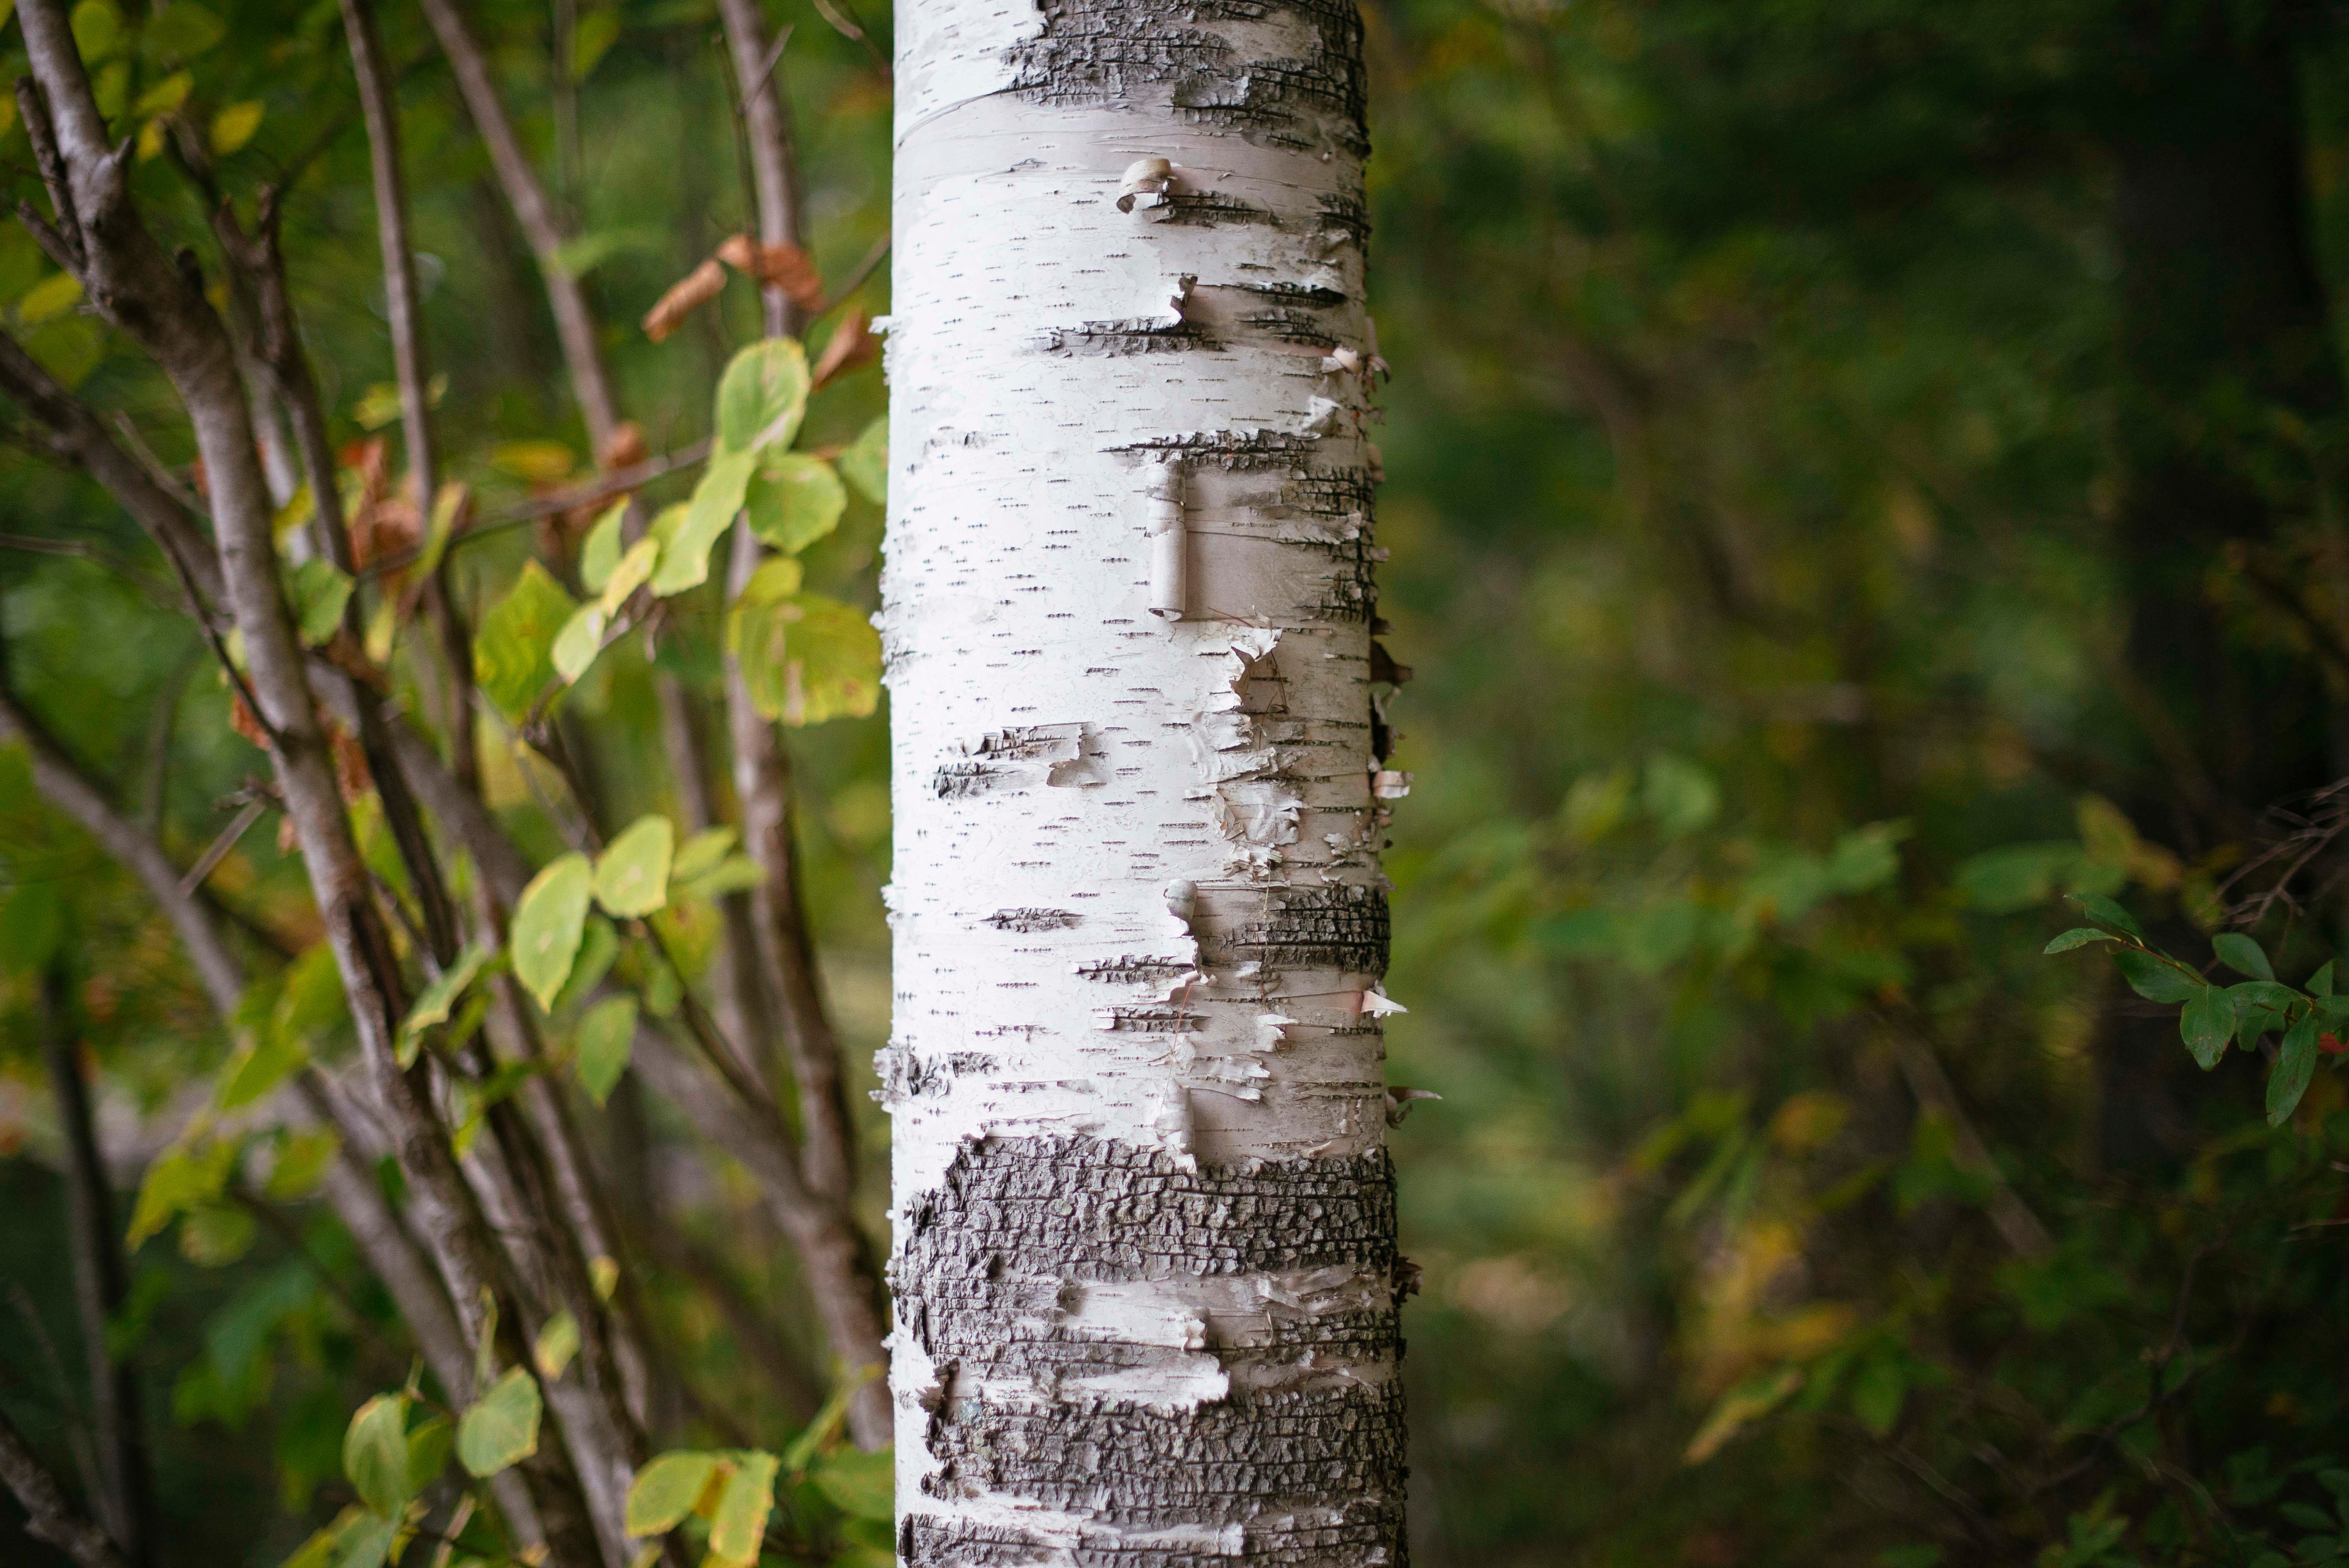
tree, nature, forest, grass, branch, plant, sunlight, leaf, flower, trunk, green, birch, autumn, botany, flora, deciduous, woodland, habitat, flowering plant, natural environment, plant stem, woody plant, land plant